Canadian North

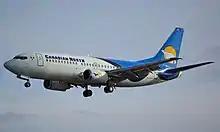
A Canadian North Boeing 737-300 approaching Calgary International Airport

Bradley Air Services, later operating under the trade name First Air, was founded by Canadian aviation pioneer Russel (Russ) Bradley, and started operations in 1946. Beginning as a flying school in Ottawa, Ontario, and moving in the fall of 1946 to Carp, Ontario, First Air started scheduled operations in 1973 between Ottawa and North Bay, Ontario. This service was operated with an eight-seat passenger plane.